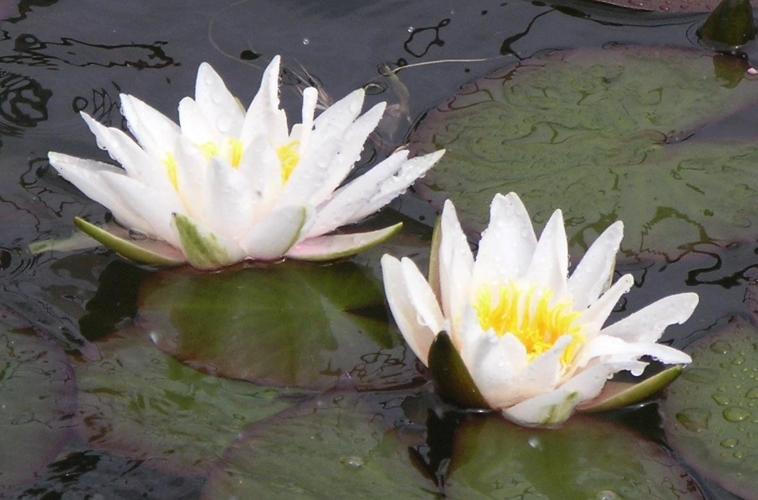
Label: water lily